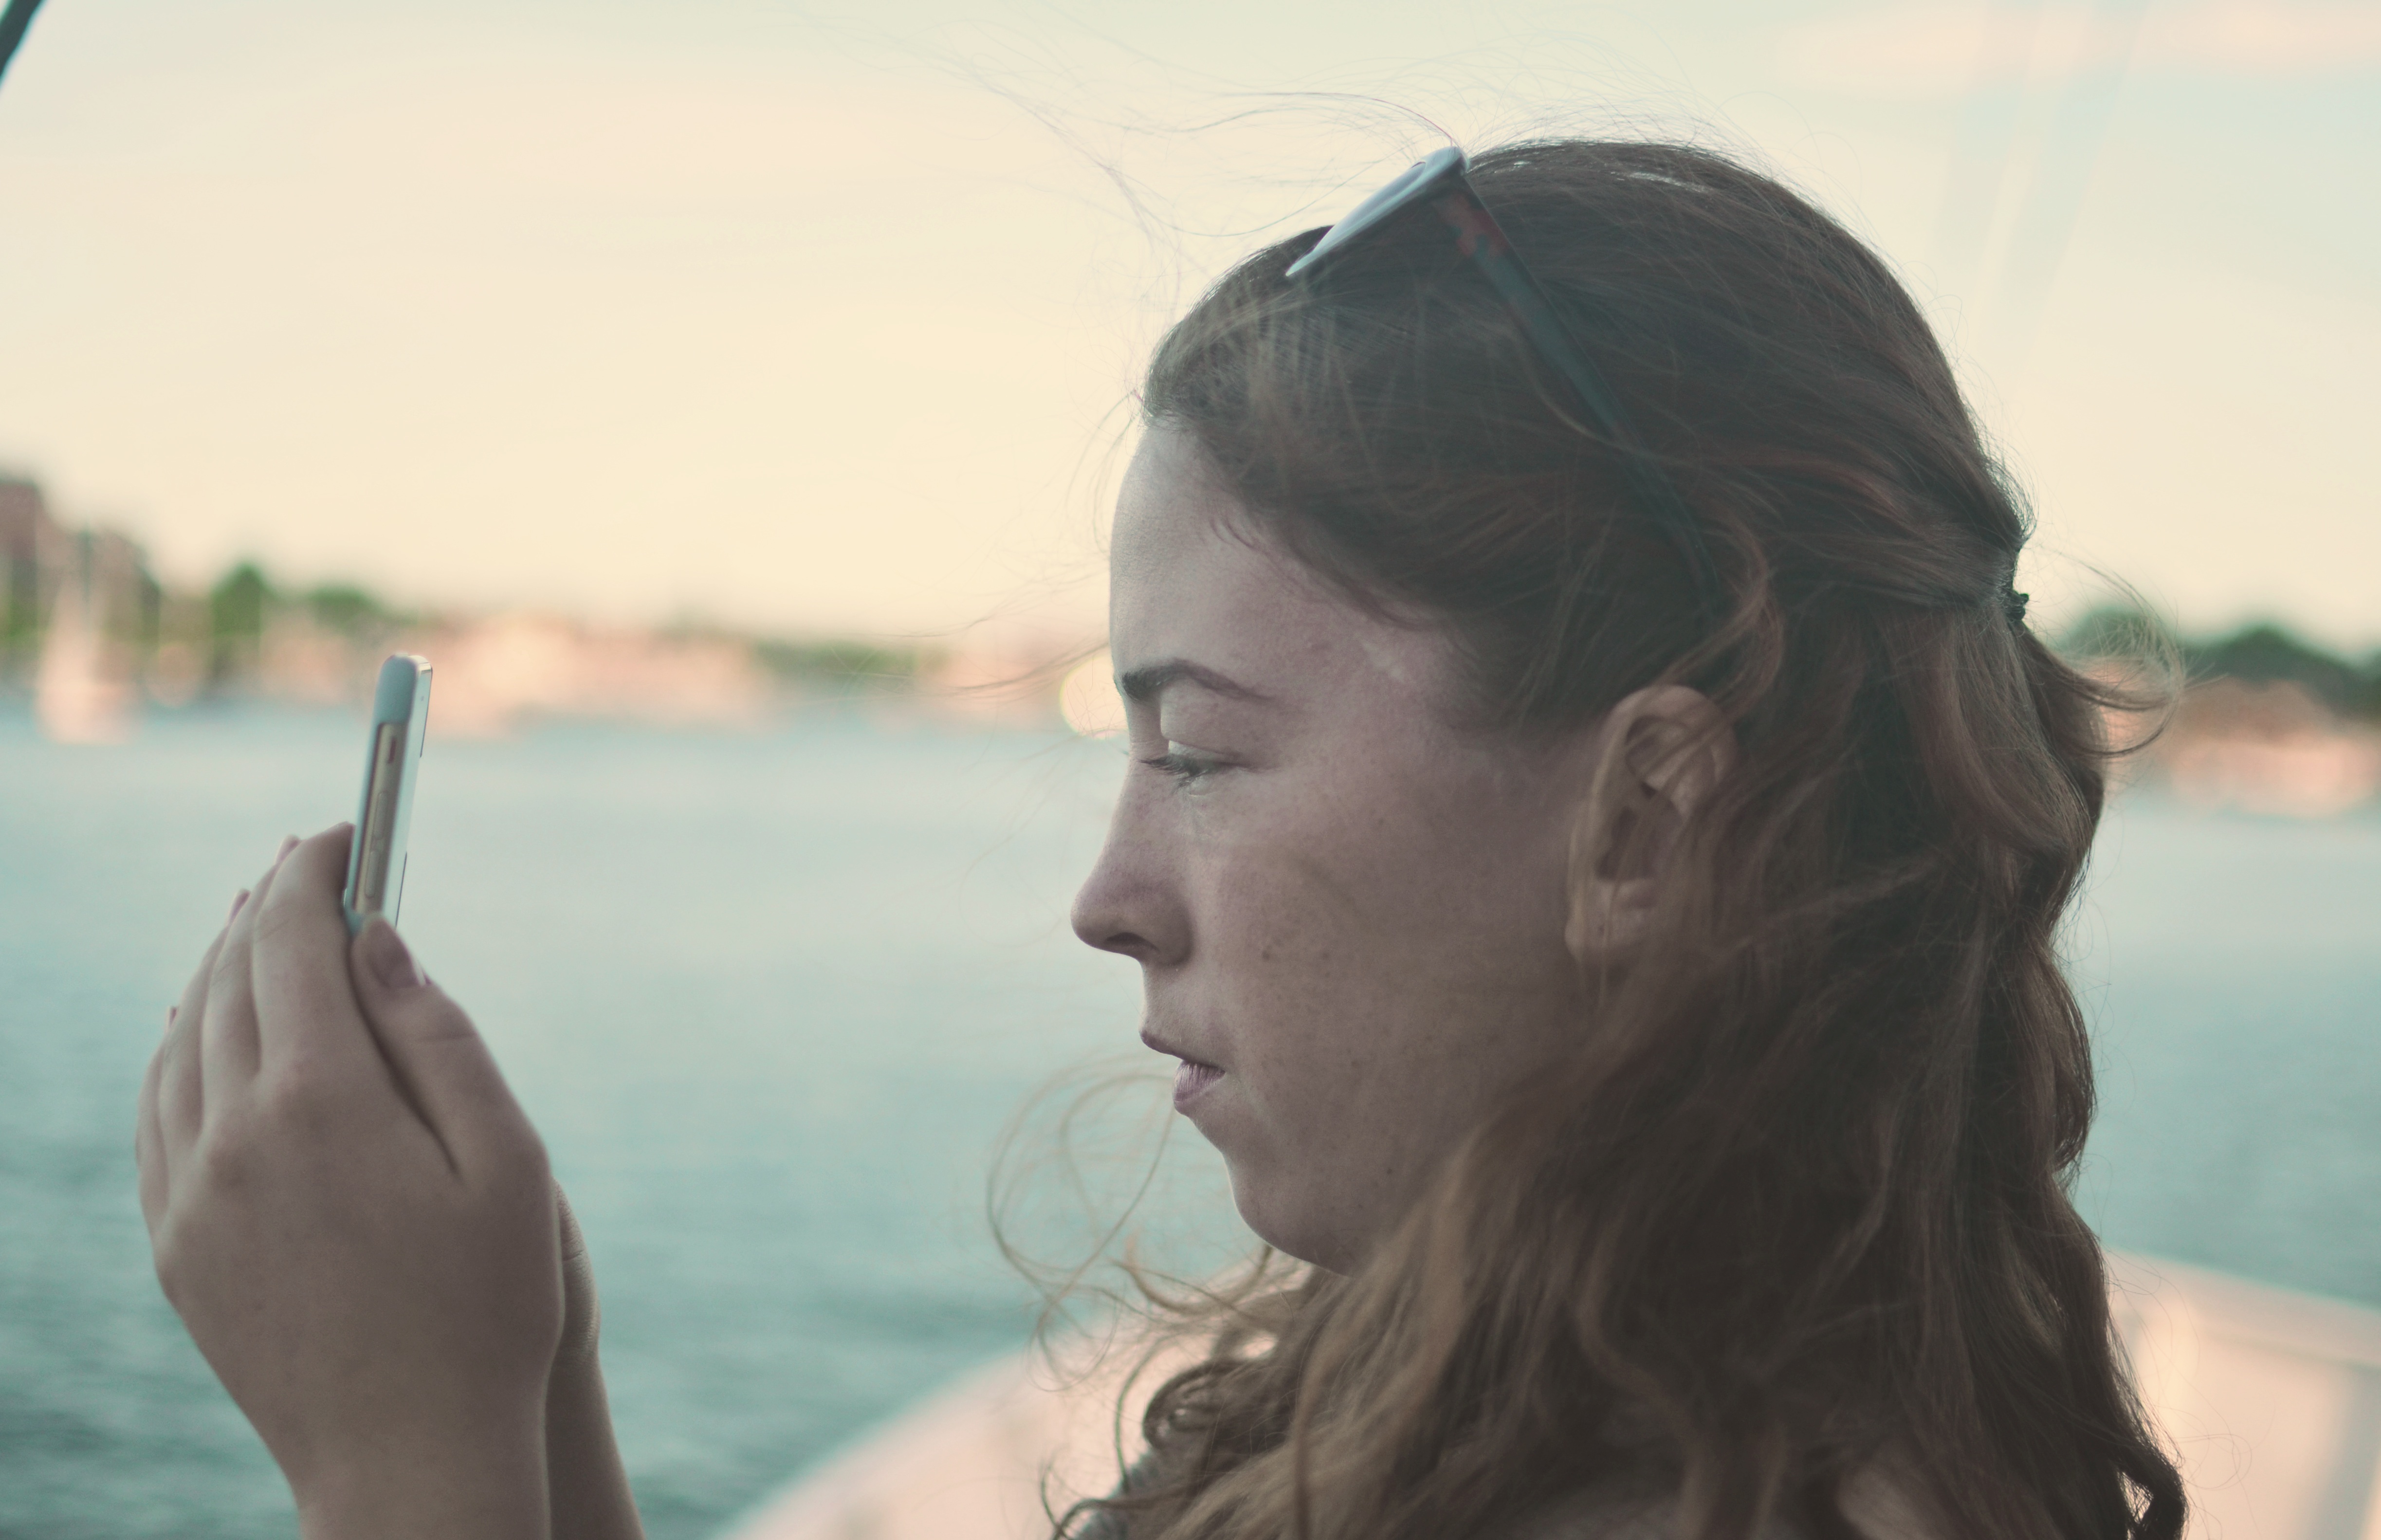
hand, sea, girl, woman, portrait, romance, facial expression, season, smile, beauty, emotion, interaction, photo shoot